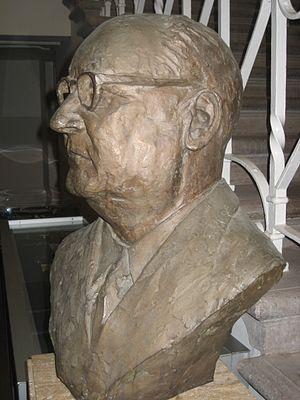
Daniel François Malan est un pasteur de l'Église réformée hollandaise, journaliste et homme politique sud-africain, premier ministre de l'Union Sud-africaine de 1948 à 1954, période durant laquelle son gouvernement instaure la politique d'apartheid.